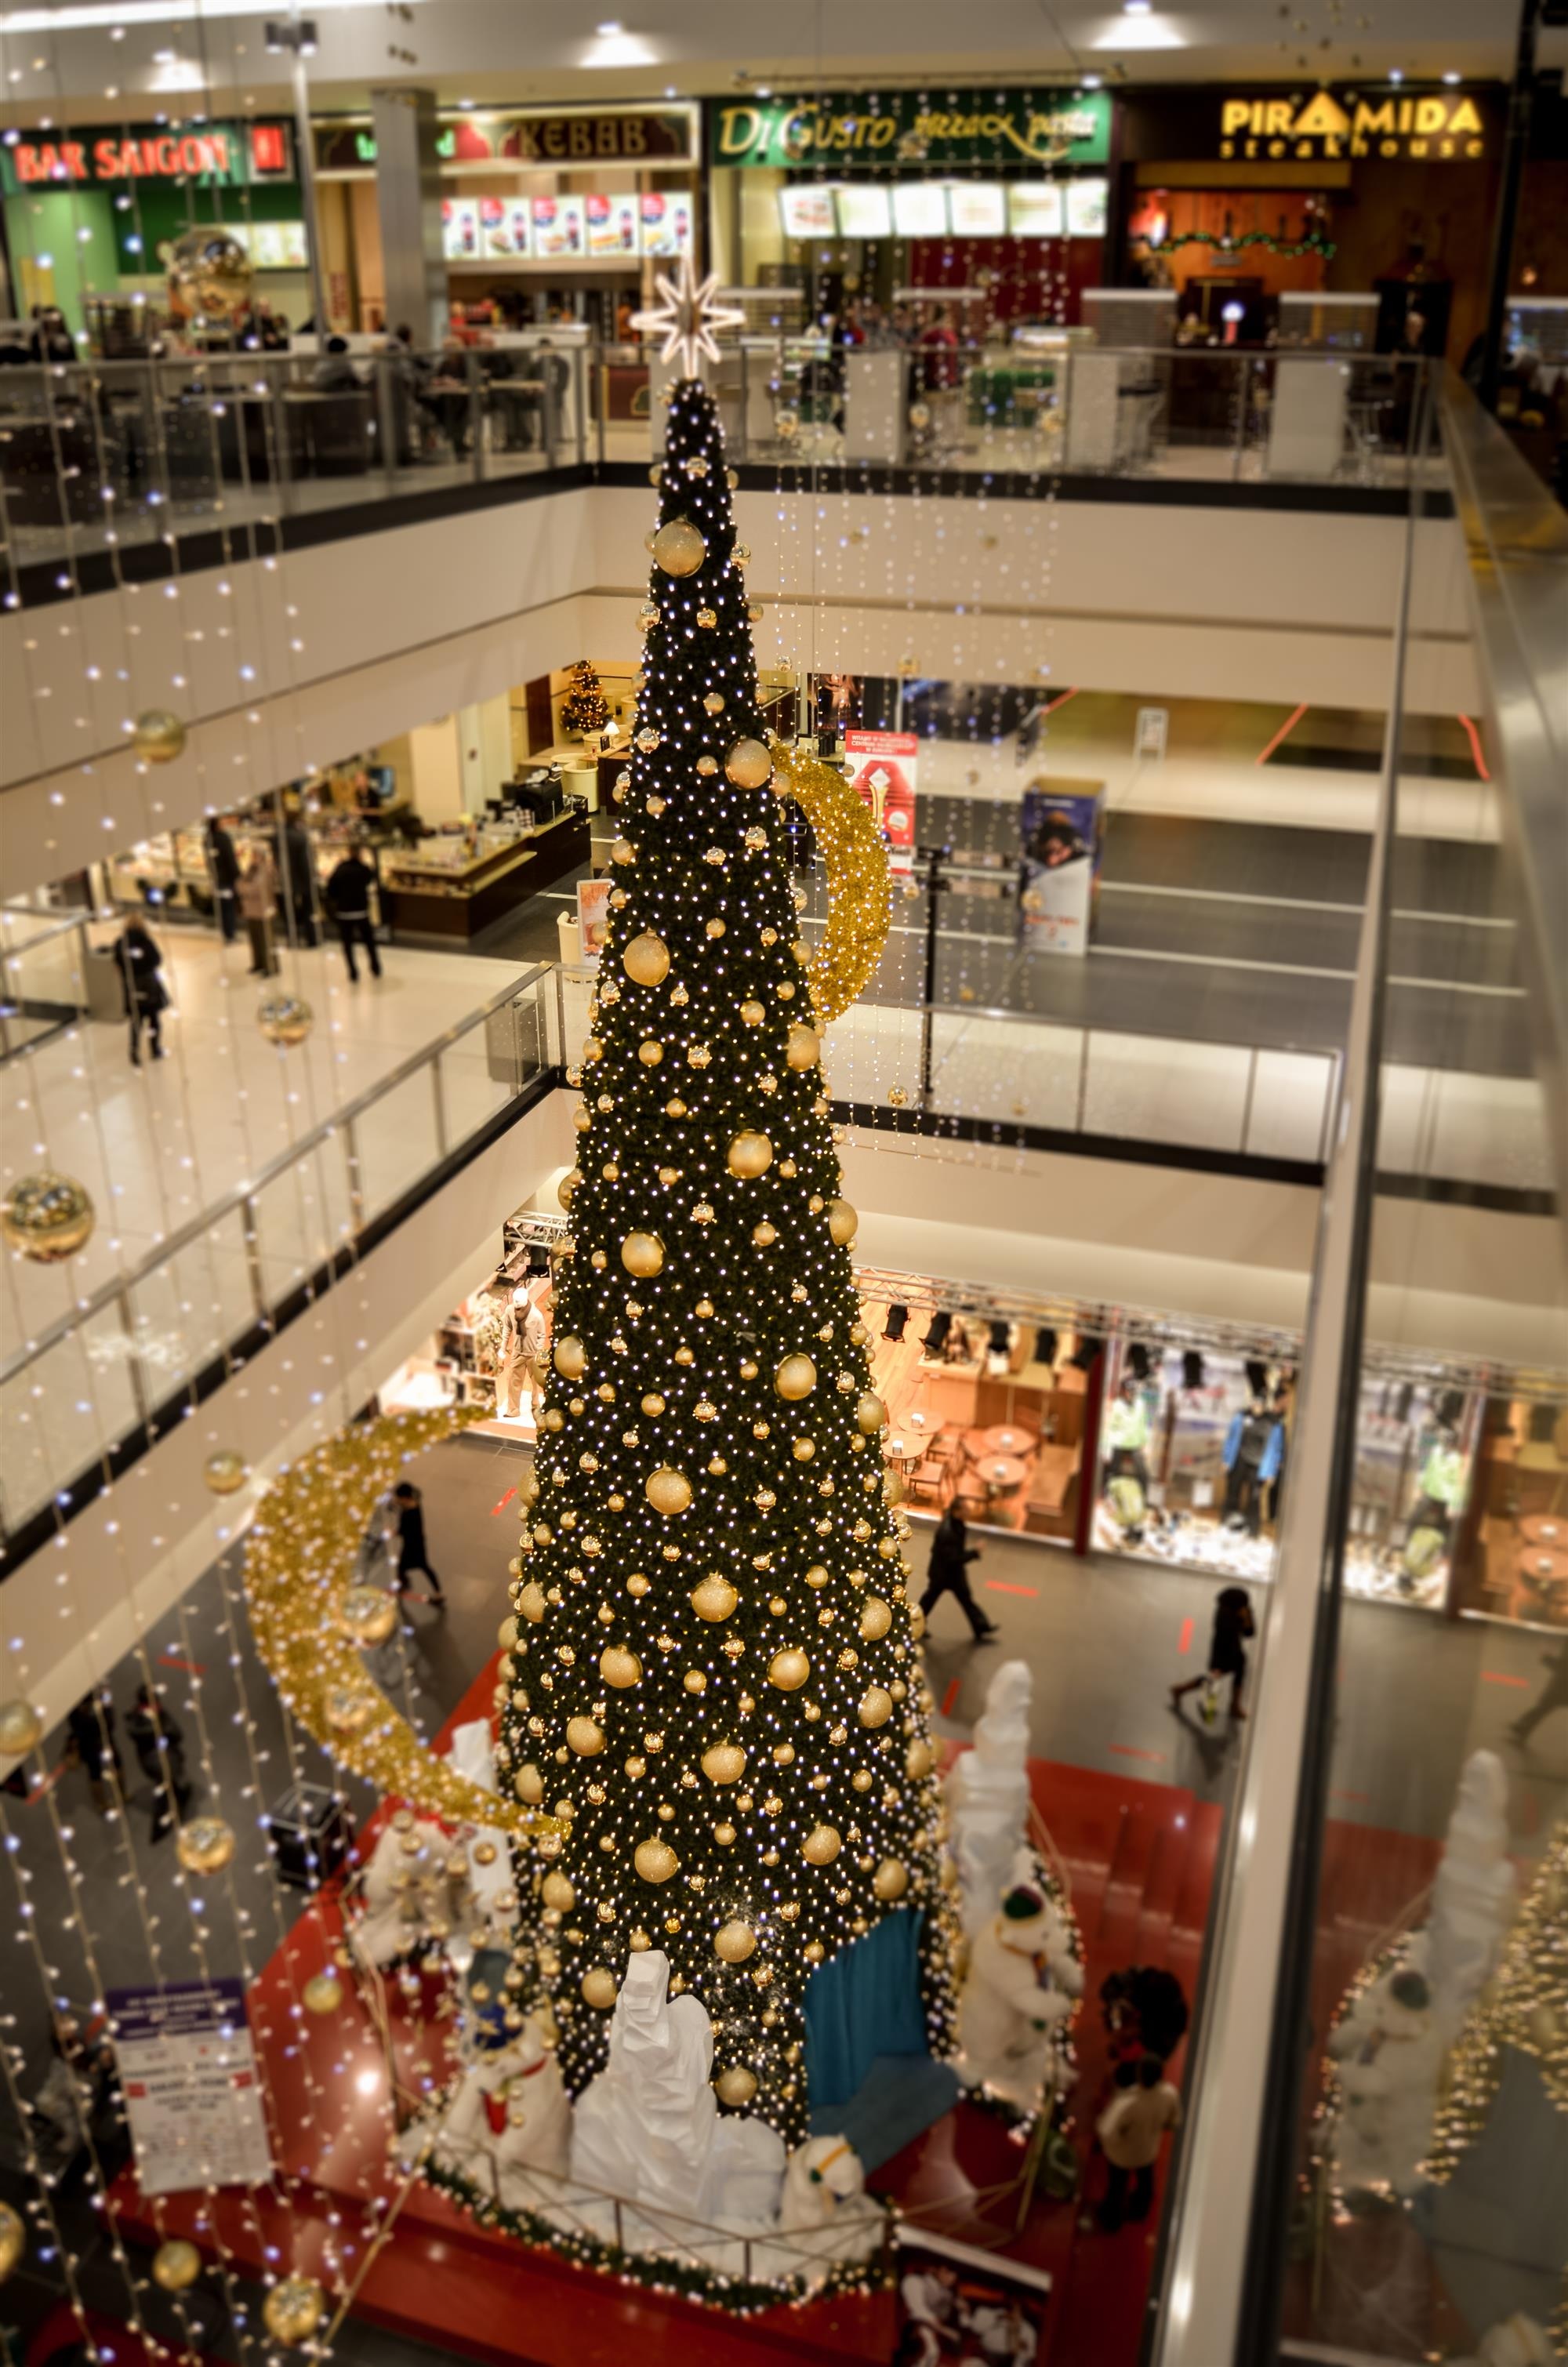
holiday, shopping, christmas, christmas tree, christmas decoration, holidays, buy, retail, shopping mall, display window